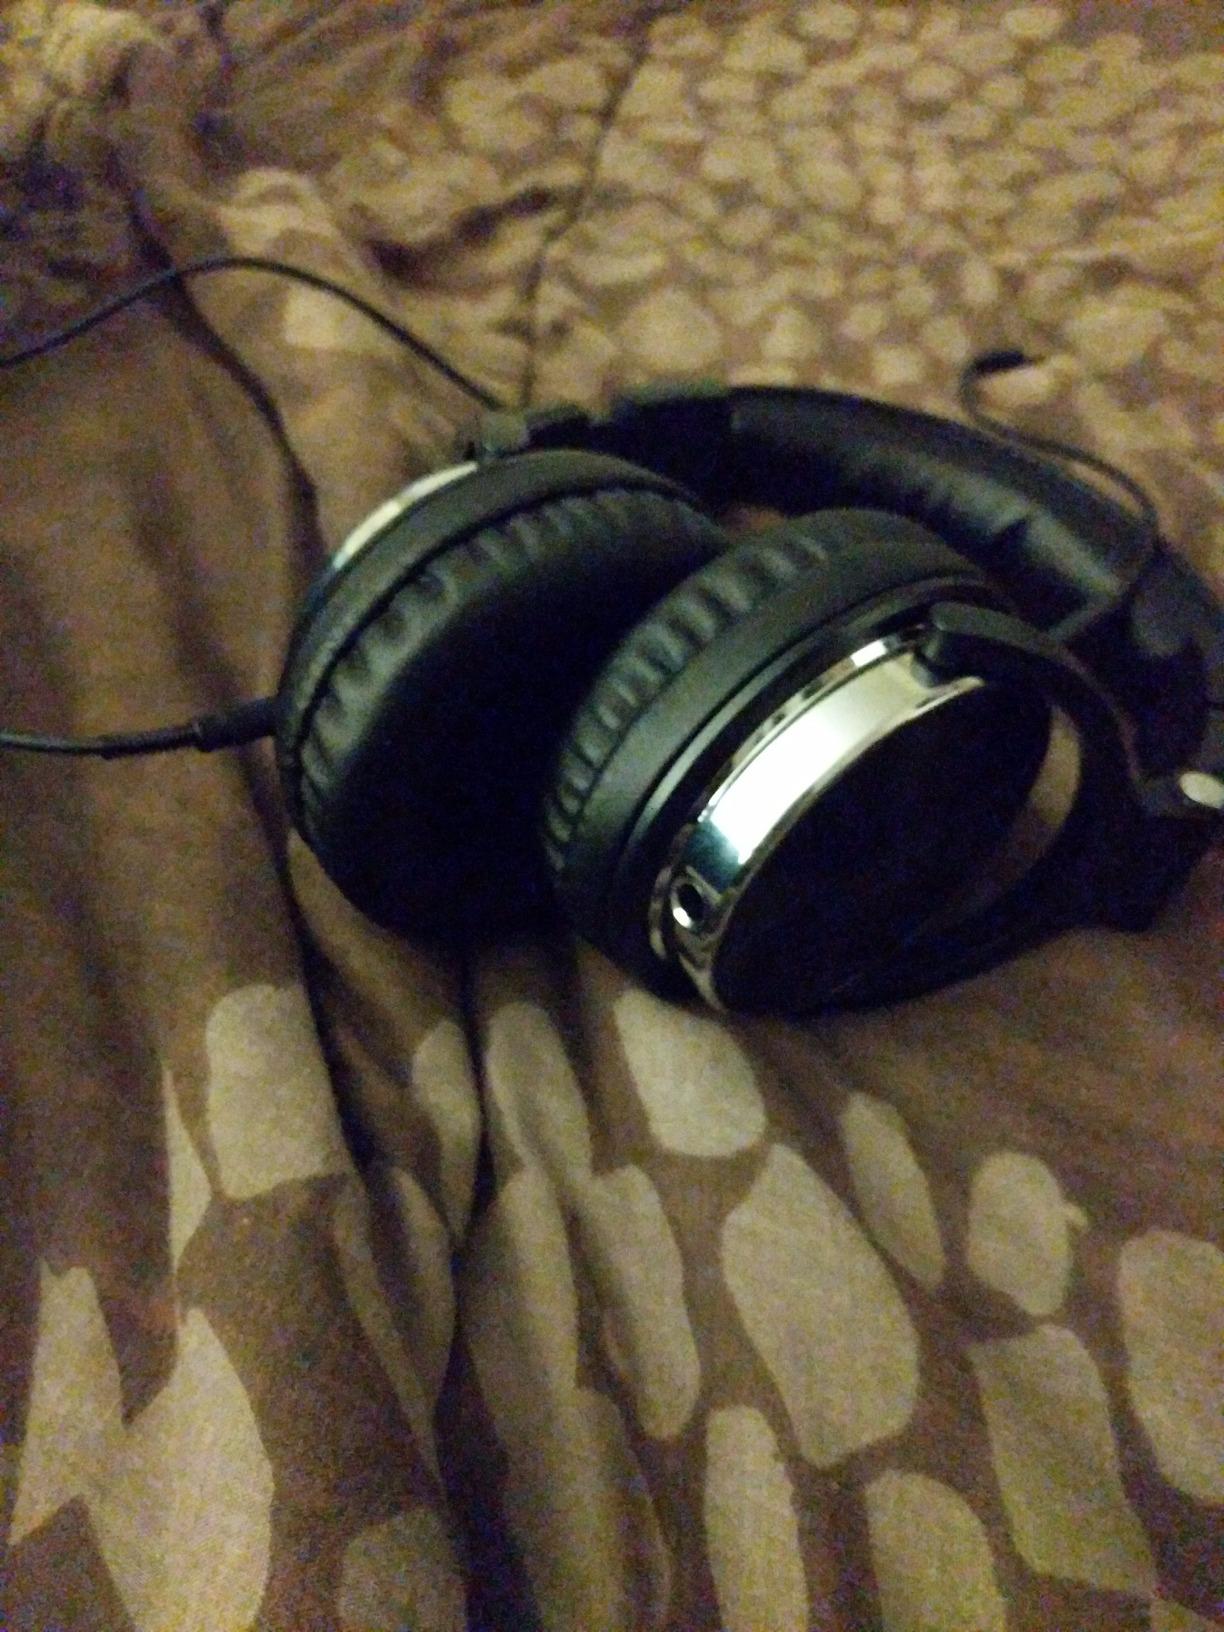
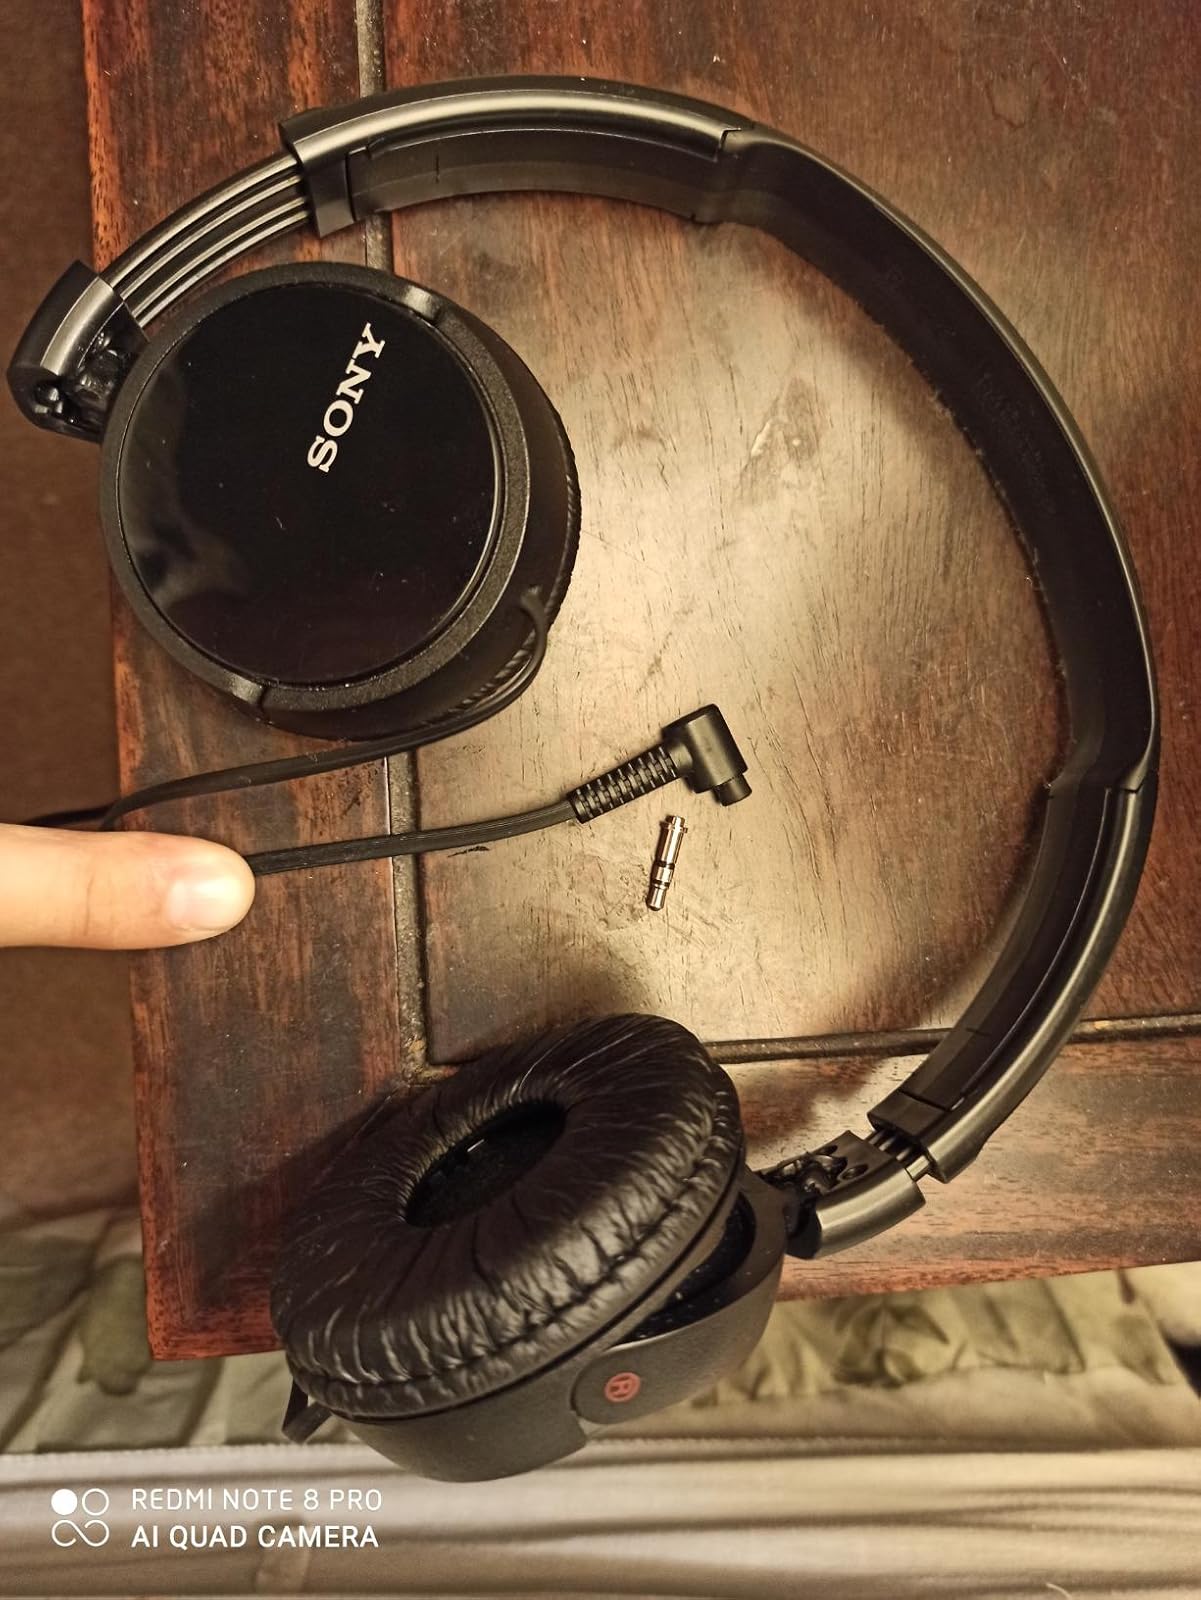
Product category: headphones
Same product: no